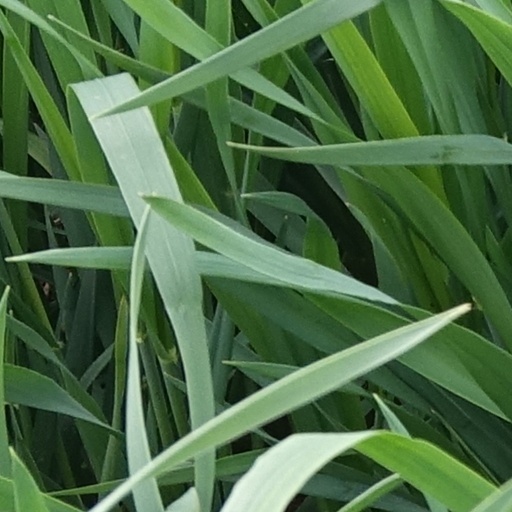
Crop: wheat